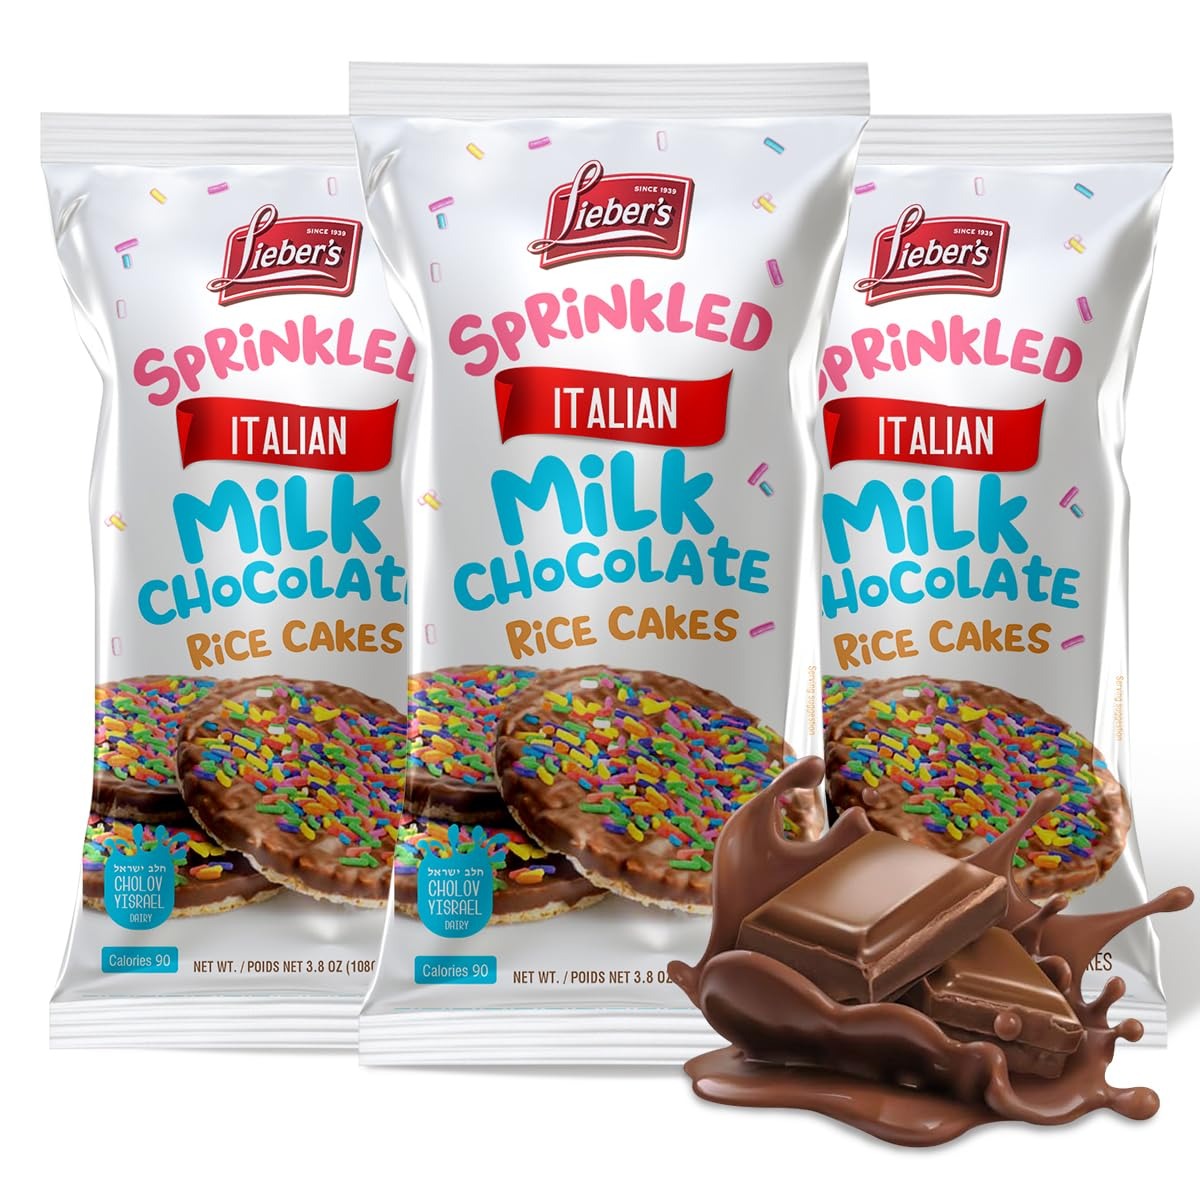
Item Name: LIEBERS Sprinkled Topped Milk Chocolate Rice Cakes, Kosher Certified Dairy, Gluten Free Snack (pack of 3)
Bullet Point 1: The decadent milk chocolate flavor is KOSHER certified dairy
Bullet Point 2: Our Rice cakes are made using whole-grain brown rice. A diet high in whole grains has been proven to lower your risk of chronic diseases. Crispy, crunchy, and low in calories, rice cakes make an easy snack to bring with you on the go, or to make a meal at home.
Bullet Point 3: Enjoy plain or top with peanut butter, almond butter, bananas, or berries for an extra sweet treat.
Bullet Point 4: Our rice cakes are also gluten-free for people with Celiac disease or gluten sensitivities. Now everyone can enjoy our delicious low-calorie treat. The perfect amount of crunch, with a pinch of salt and the perfect amount of chocolate to satisfy any sweet tooth.
Bullet Point 5: Great for snacking or even make one into a meal if you’re inspired to get creative in the kitchen.
Product Description: Lieber's Rice Cakes are made with the delicious goodness of whole-grain brown rice and baked to crispy perfection. With tons of great flavors and 60 calories or less per cake, there's one perfect for every snacking occasion. Or even make one into a meal. Whoever invented chocolate deserves a statue in their honor. Celebrate every day with the sweet, savory crunch of this scrumptiously delicious rice confection. Made with the delightful goodness of whole-grain brown rice, and baked to crispy perfection. Decadent Crunchcake Recipe Prep: 5 minutes or less Cook: 5 minutes or less Ingredients: 2 tsp. peanut butter 1 Lieber's Chocolate Rice Cake Thin 1 tsp. sweetened shredded coconut Directions: spread a thin layer of peanut butter over chocolate rice cake and top with shredded coconut MAKES 1 SERVING A natural cholesterol and gluten-free product. Since 1939. Wheat free. Vegan. Made in Poland. Liebers Kosher Products Inc.
Value: 30.4
Unit: Ounce

Price: 29.95